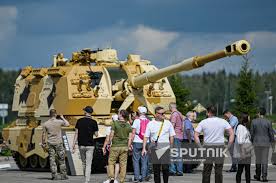
Label: Self Propelled Artillery